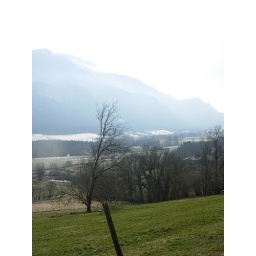
These mountains near my friend's house glow blue!